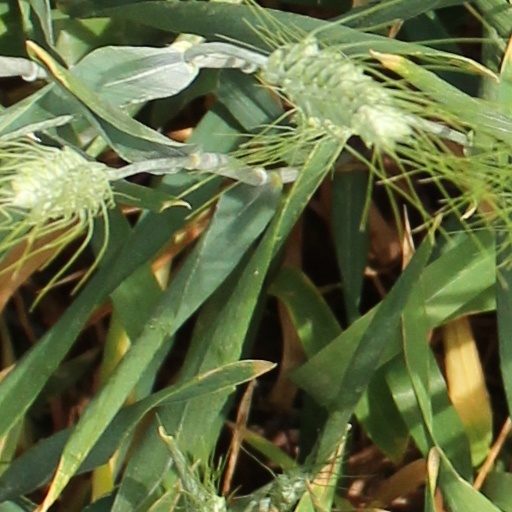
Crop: wheat